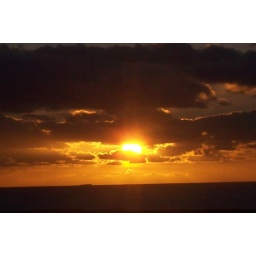
But the sun has now dropped below the dark cloud to spread its orange glow across the horizon.